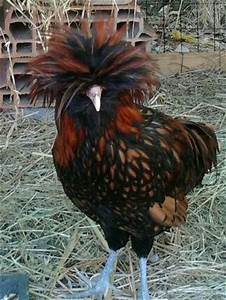
Label: gallina